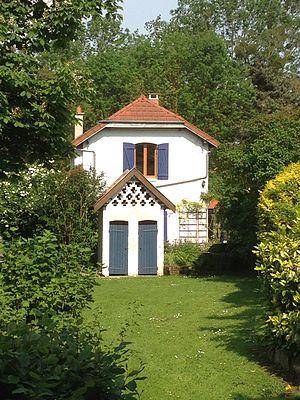
Amigny-Rouy (Aisne, Picardie)
Le tramway de Tergnier à Anizy - Pinon constituait une ligne de tramway électrique du département de l'Aisne.
Amigny-Rouy est une commune française située dans le département de l'Aisne, en région Hauts-de-France.